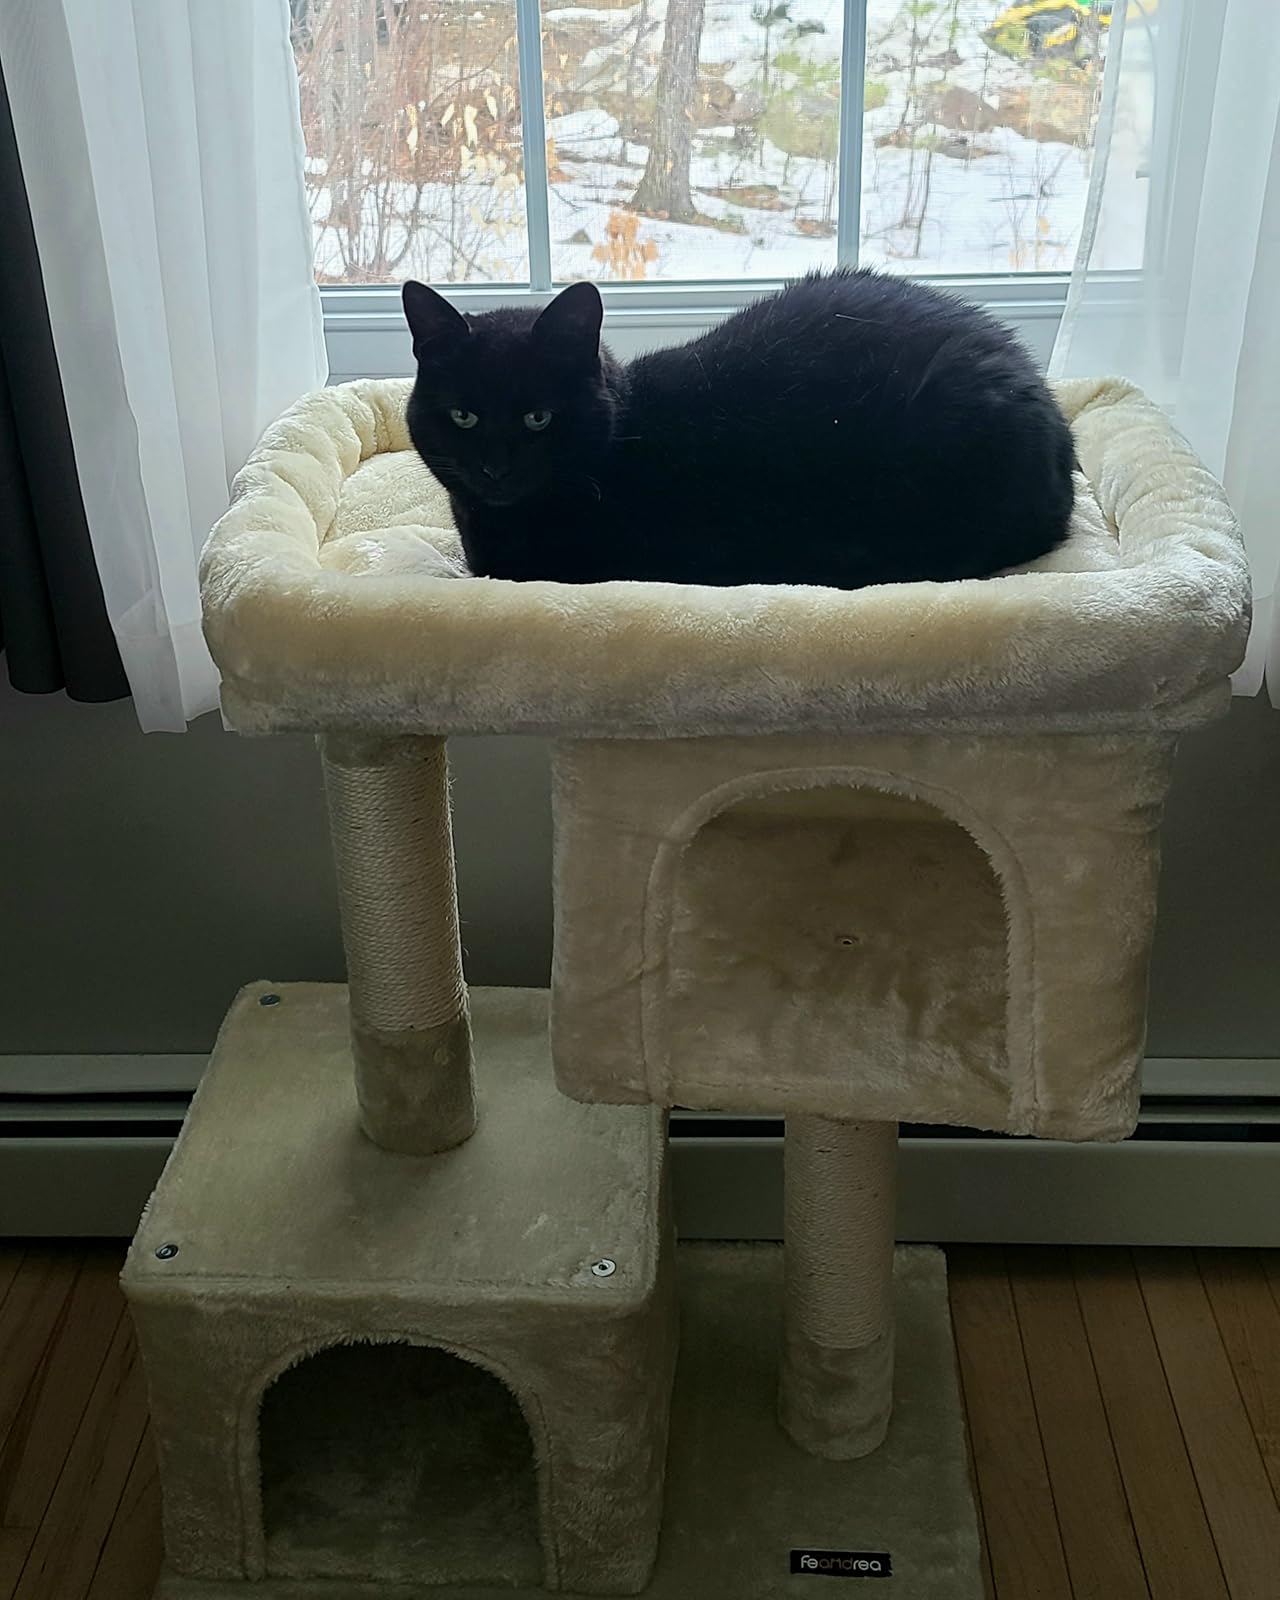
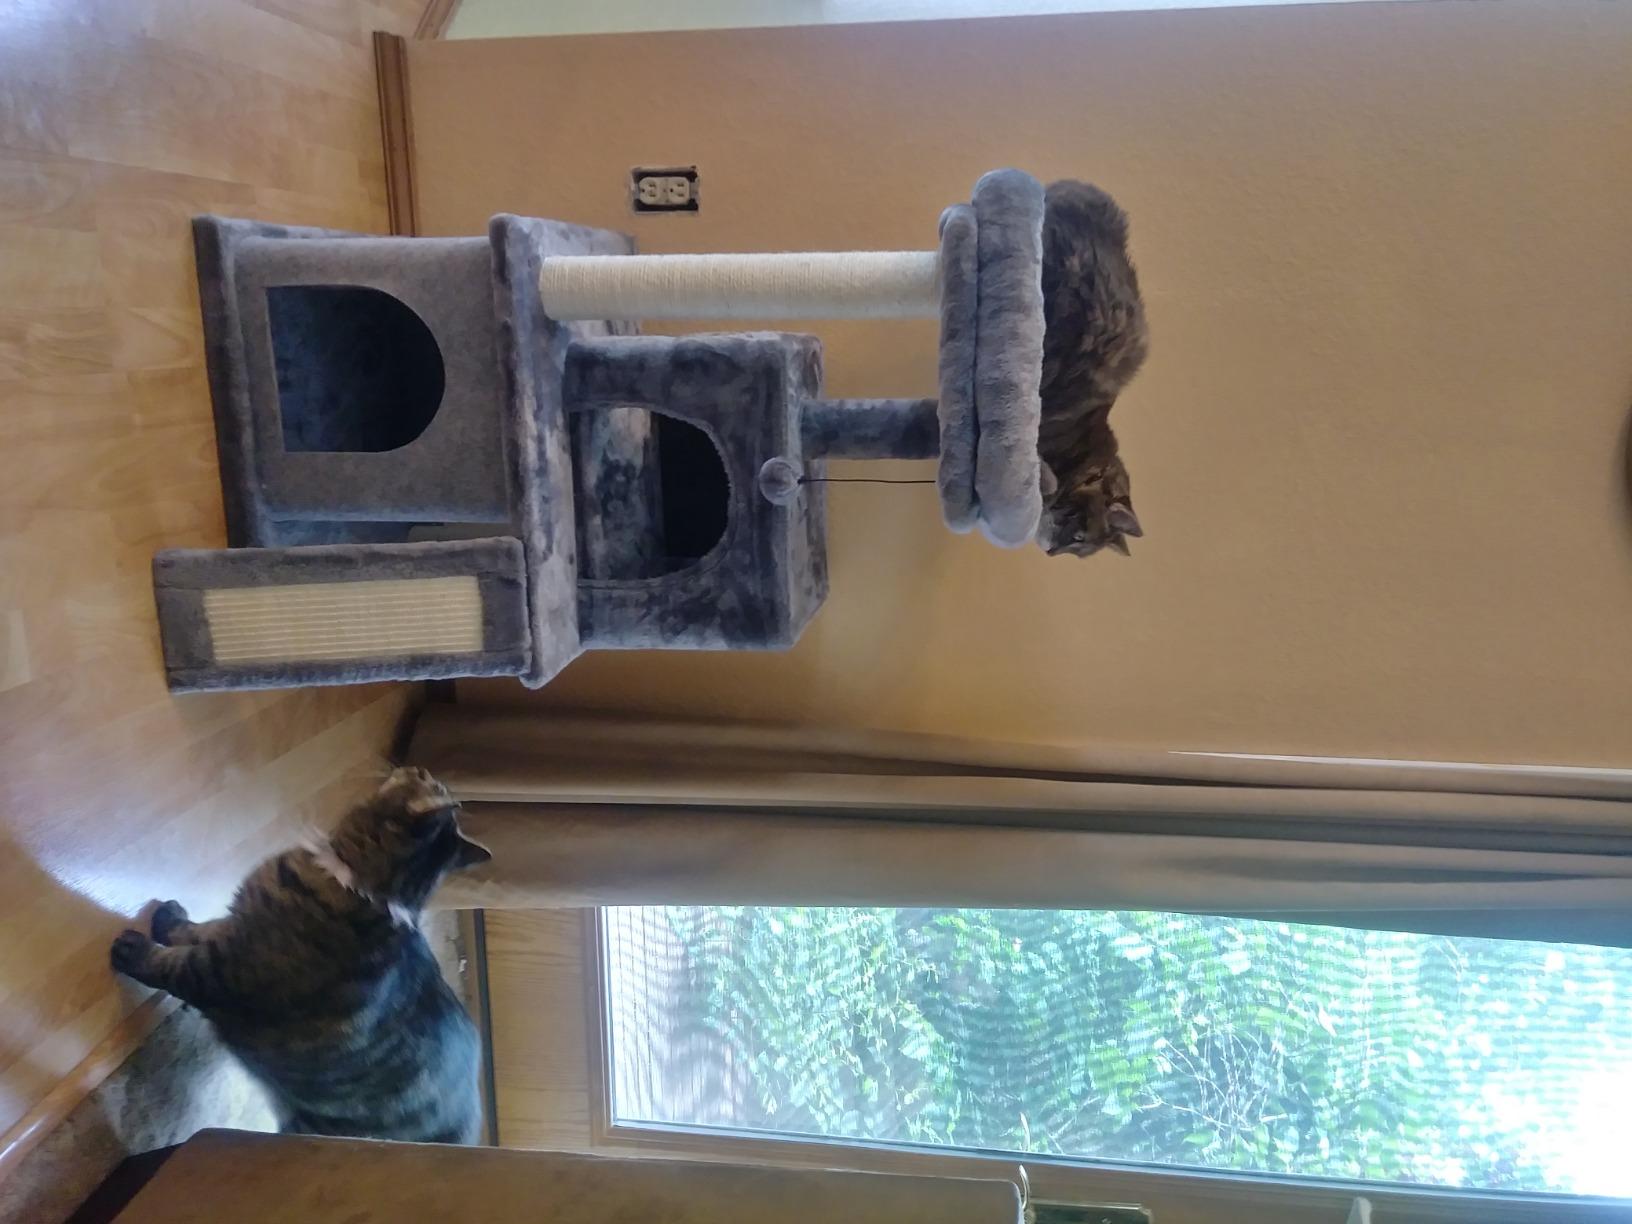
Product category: items_cat tree
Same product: no